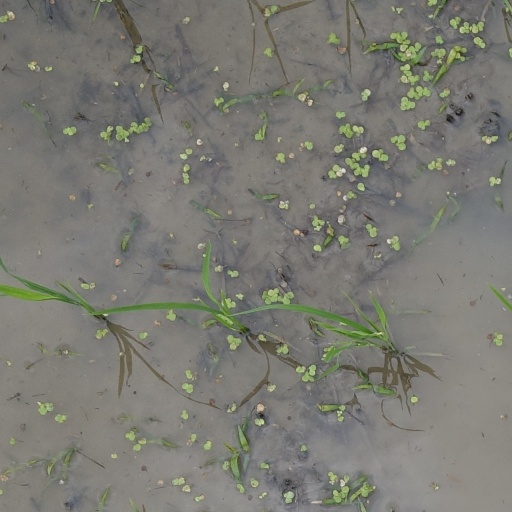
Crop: rice